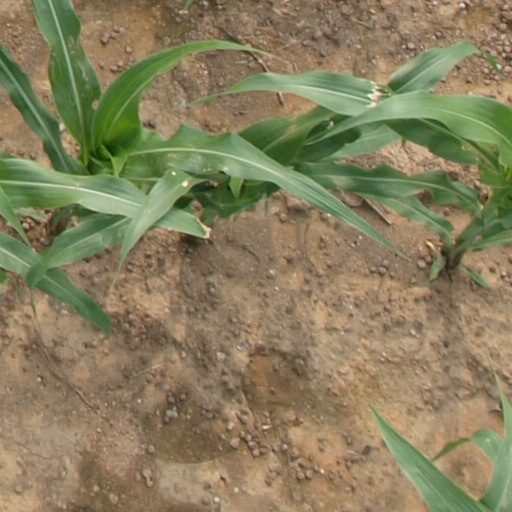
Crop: maize; corn